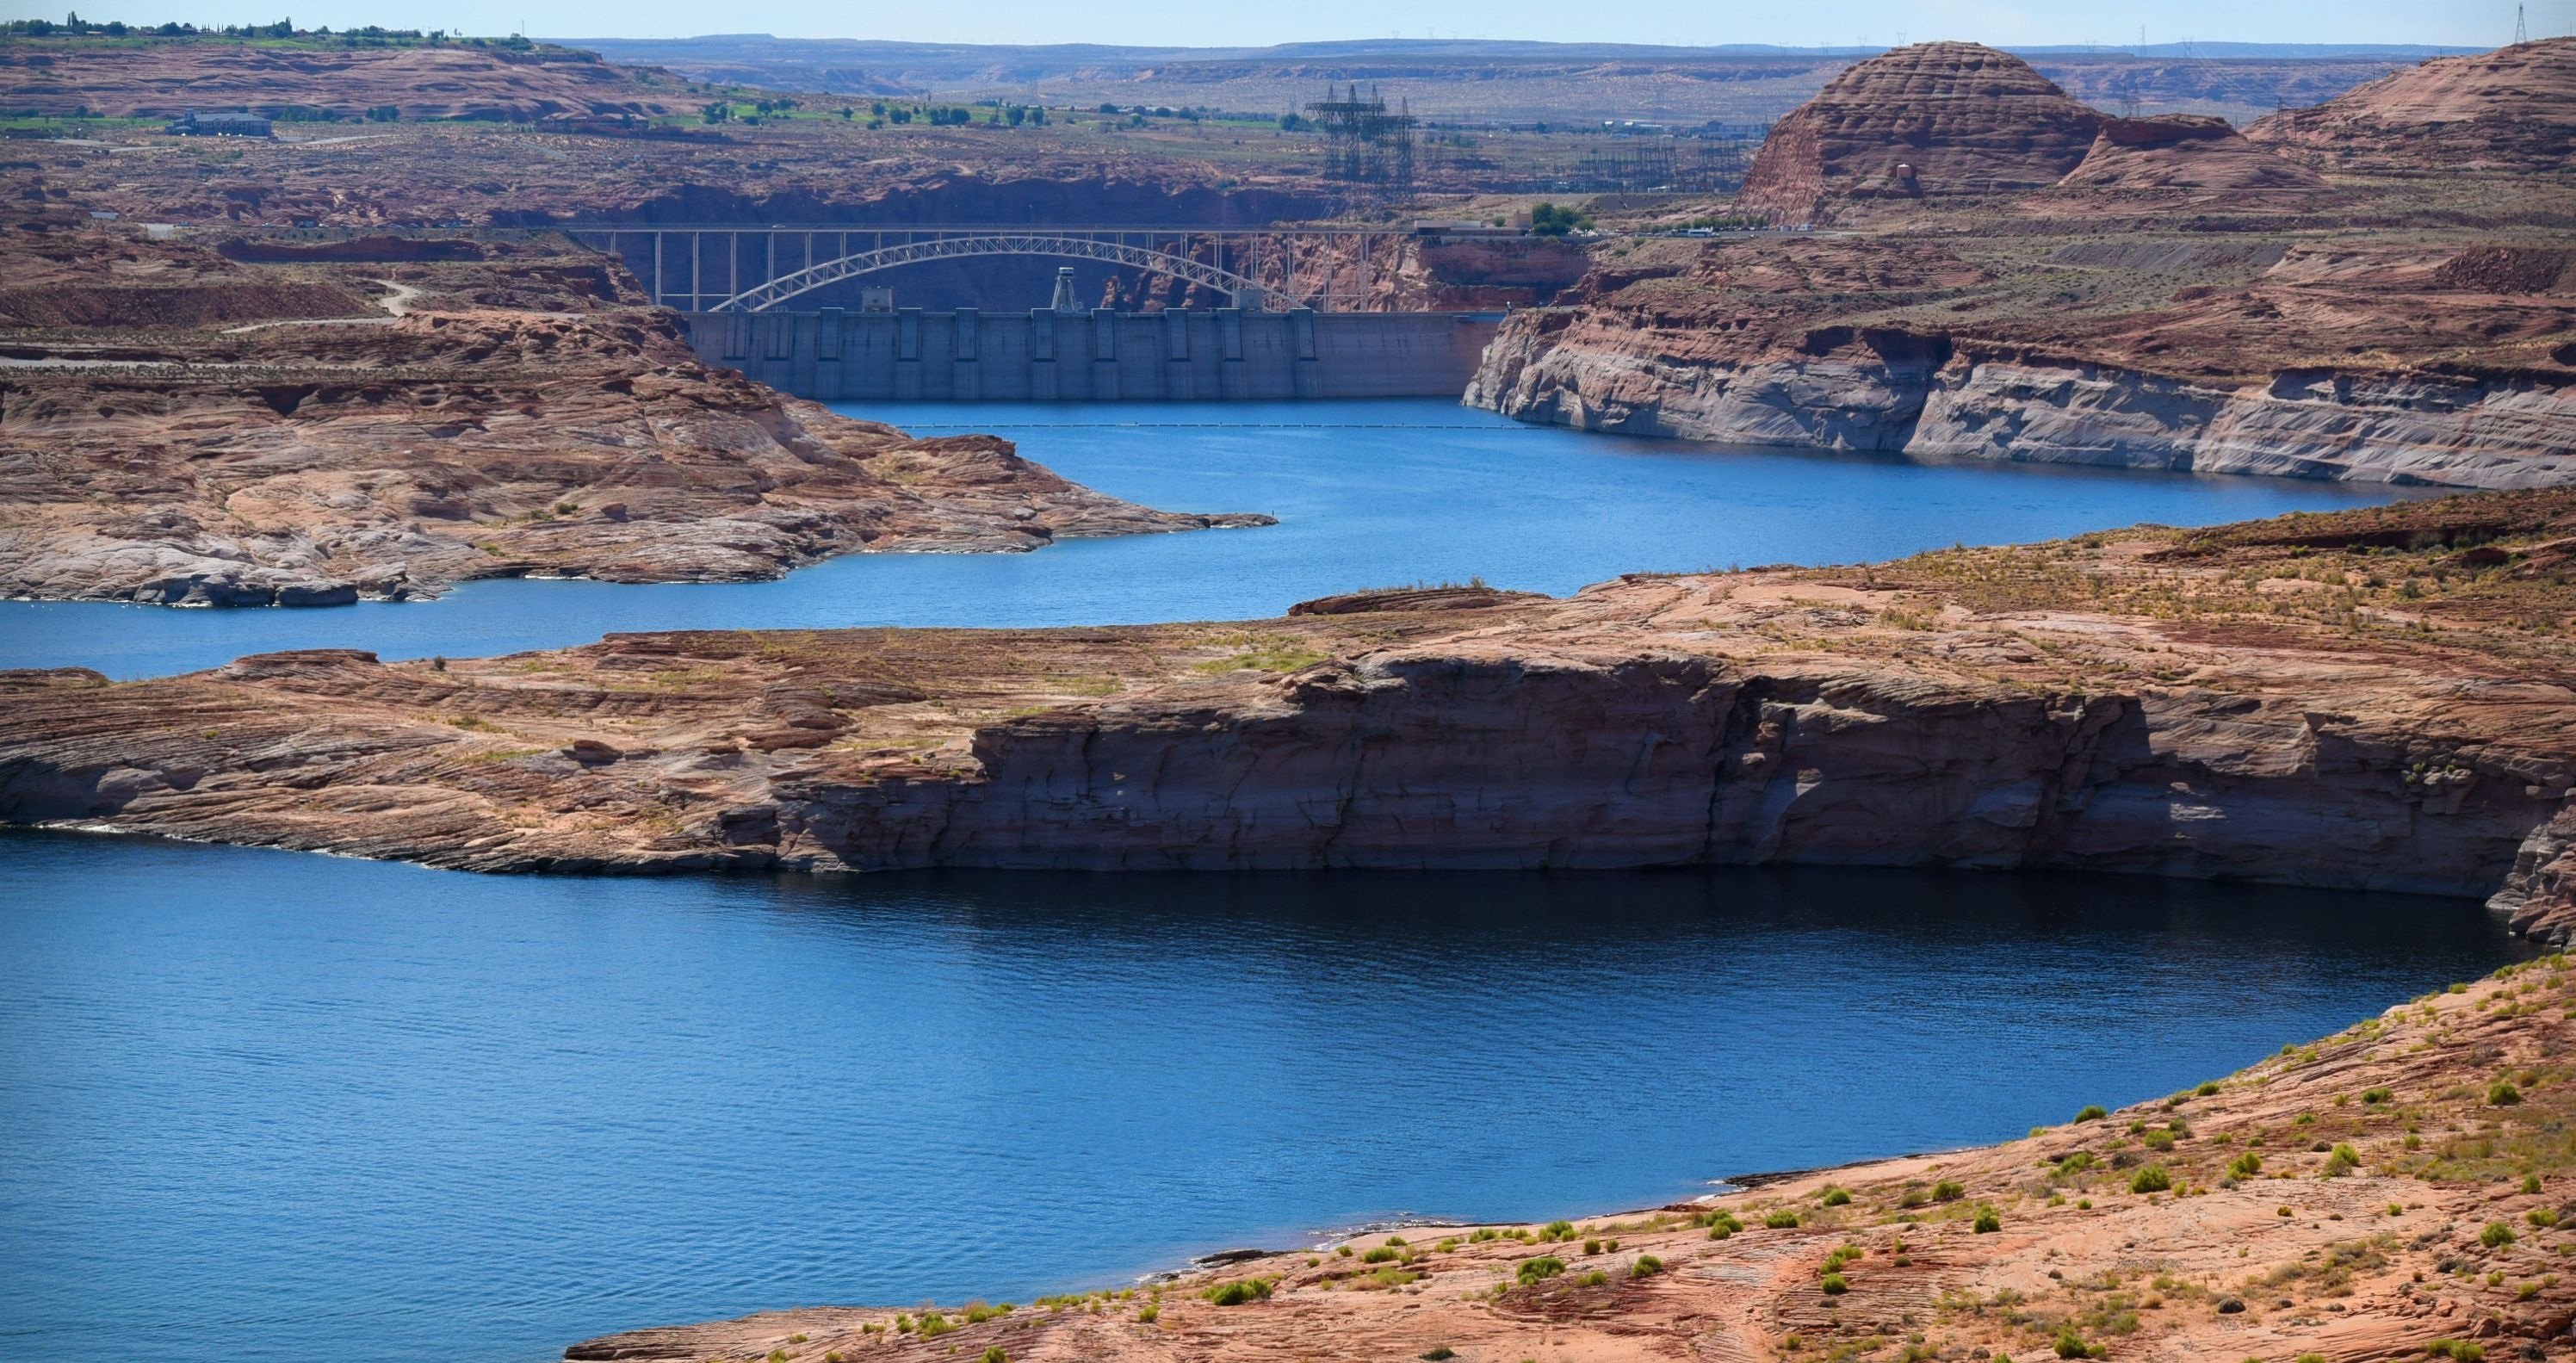
sea, coast, bridge, lake, river, cliff, cove, inlet, bay, fjord, dam, reservoir, terrain, body of water, arizona, channel, loch, crater lake, cape, wadi, landform, lake powell, glen canyon